Livermore Falls High School

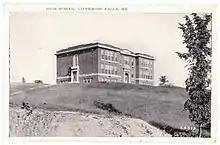
The former Livermore Falls High School, replaced by the current building in 1968

The last home of Livermore Falls High School was built in 1968. Before then Livermore Falls High School was located in the building that is the former Livermore Falls Middle School.